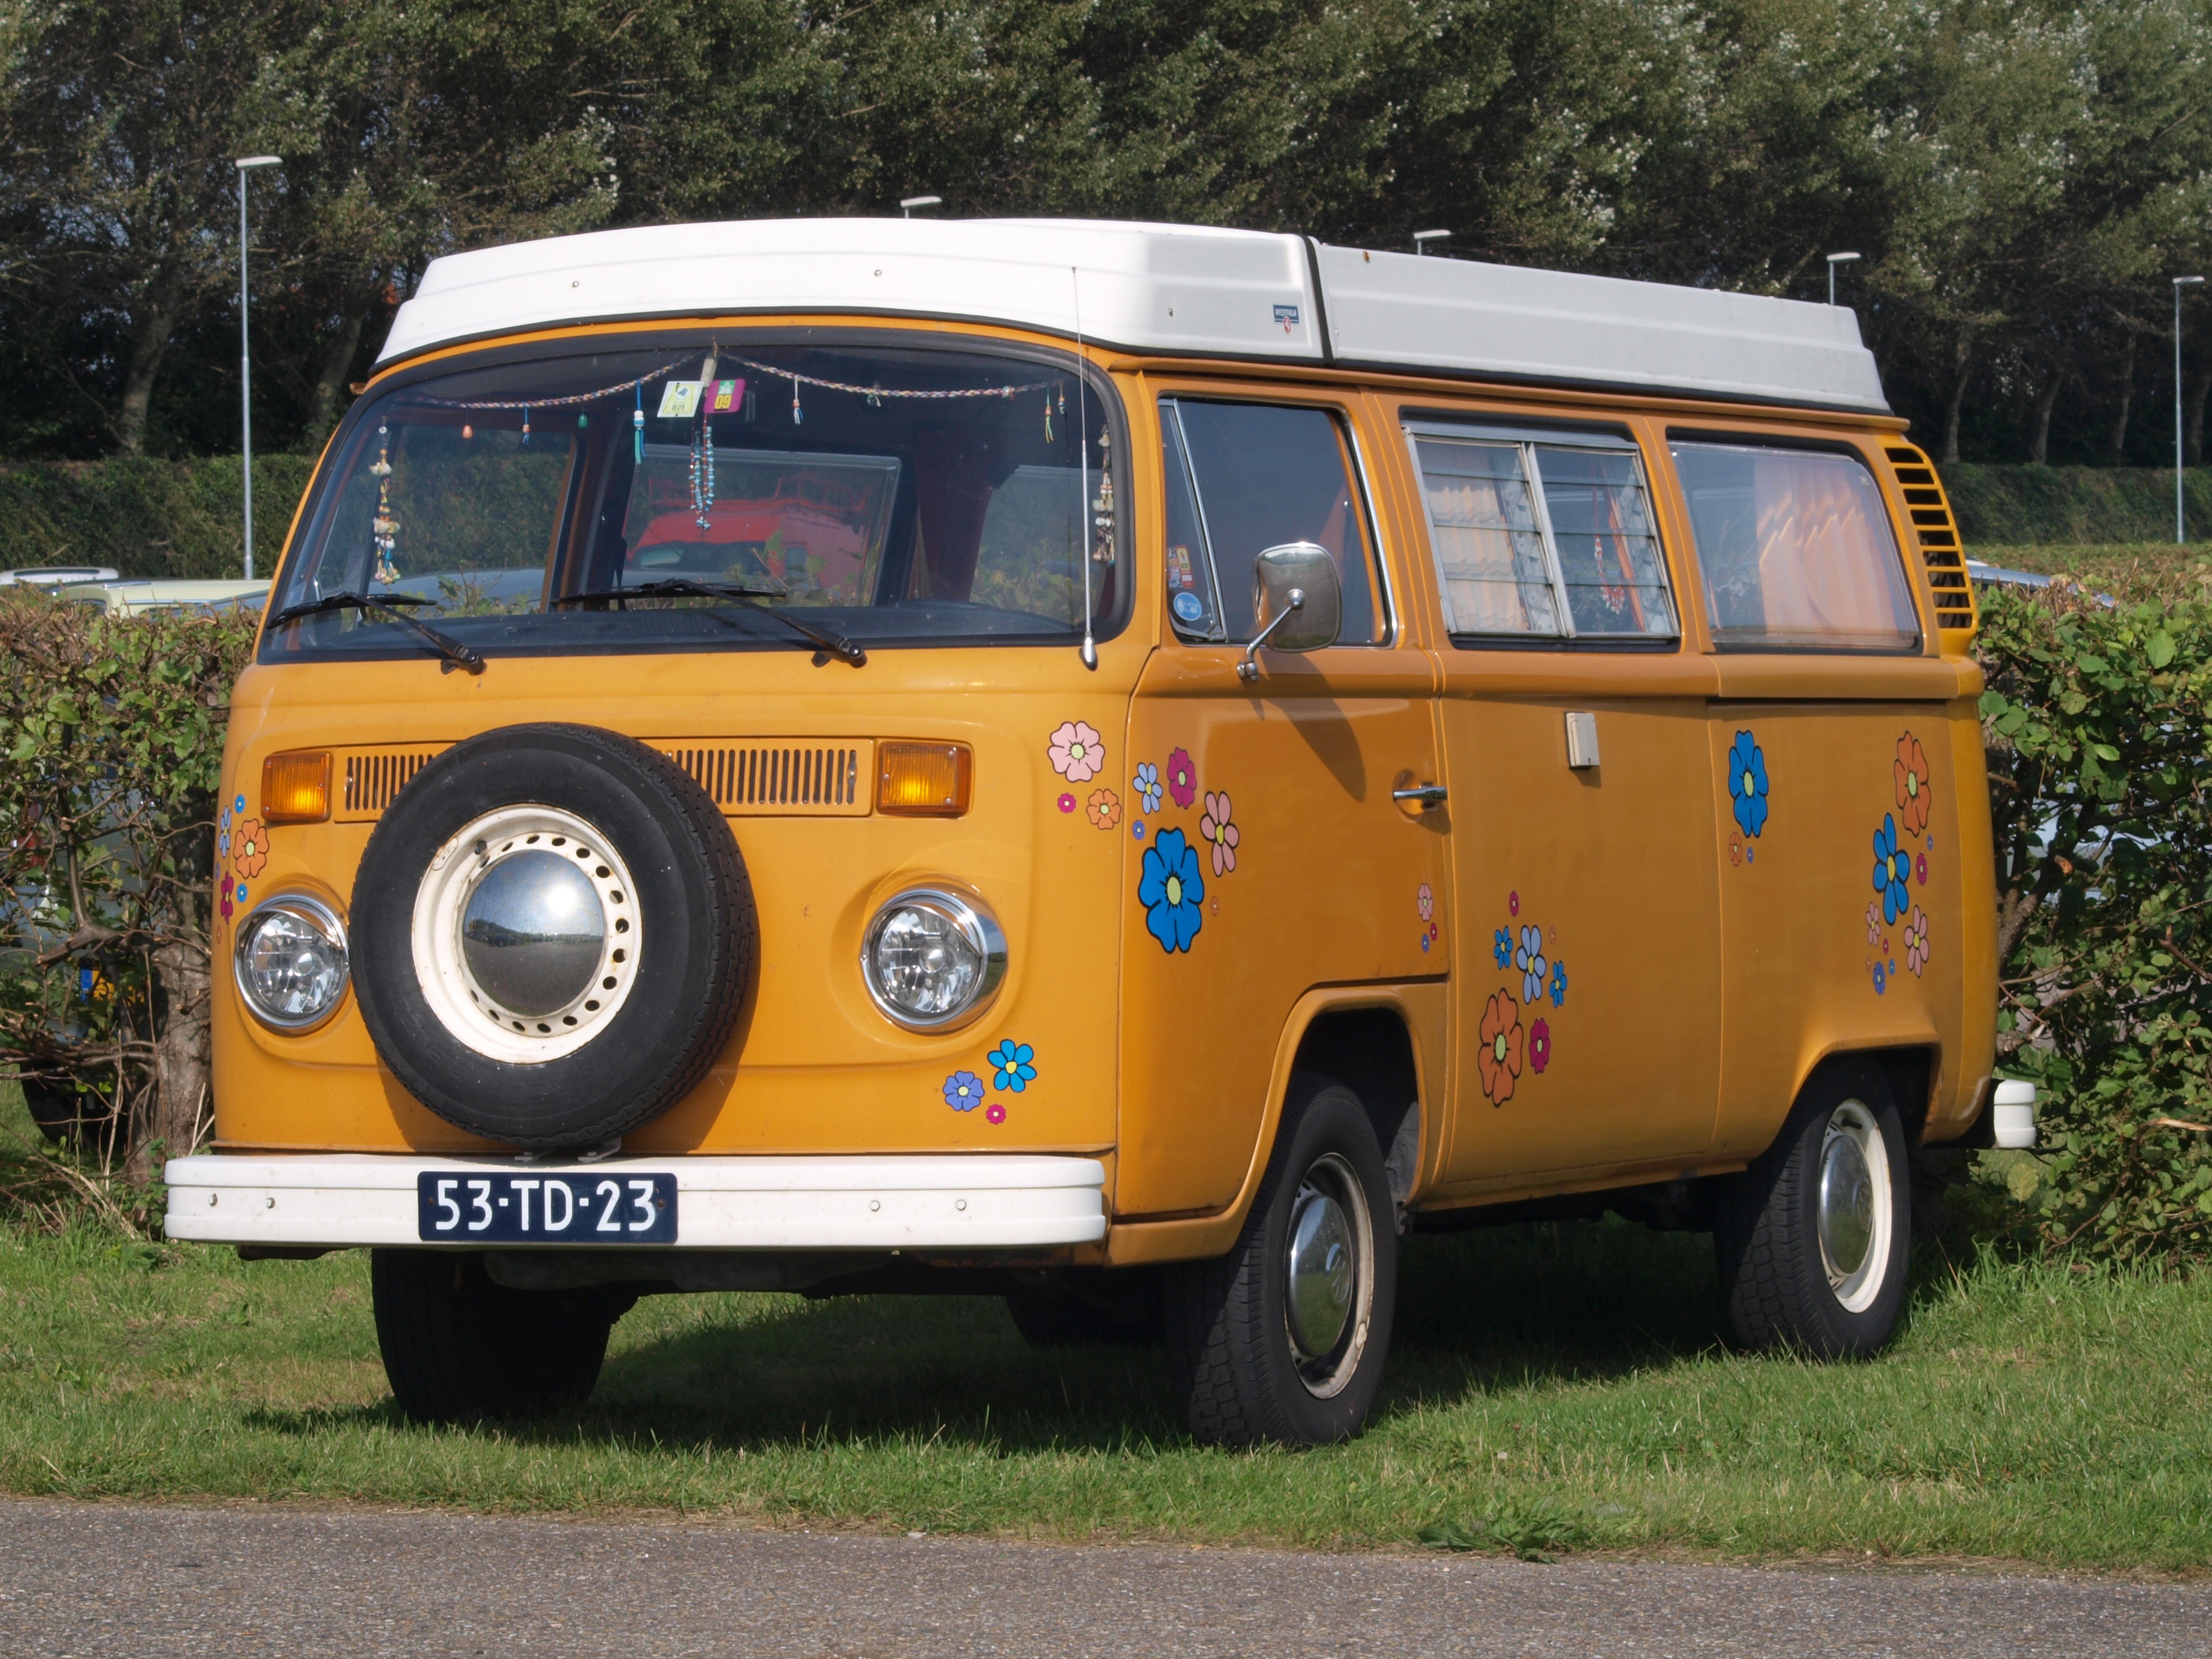
mobile, car, volkswagen, van, old, transport, vehicle, freedom, vw bus, motor vehicle, flowers, bus, camper, oldtimer, hippie, famous, classic, legendary, minibus, antique car, bully, camping bus, land vehicle, recreational vehicle, volkswagen type 2, automobile make, compact car